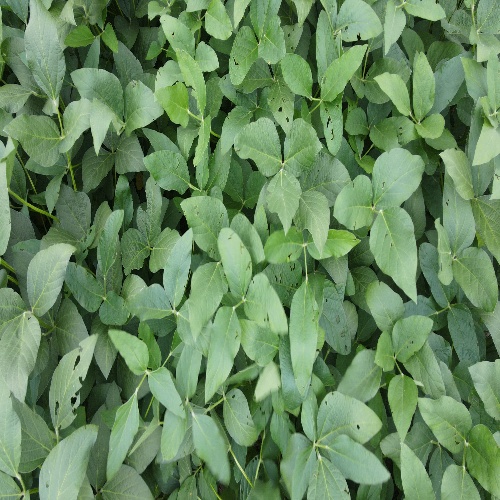
Label: Caterpillar